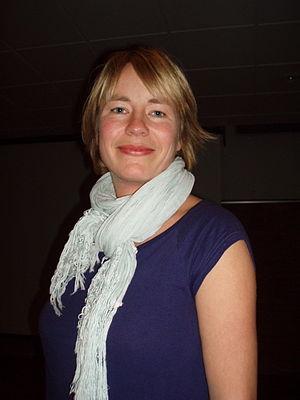
Trude Marstein, née le 18 avril 1973 à Tønsberg, est une écrivain et traductrice norvégienne.